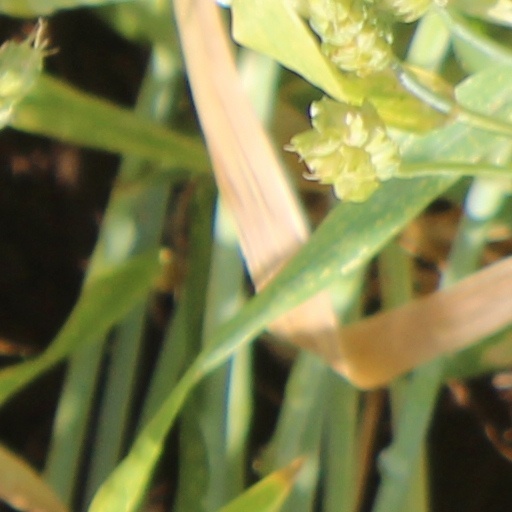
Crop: wheat